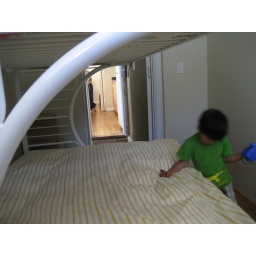
double bed at bottom bunk in second bedroom